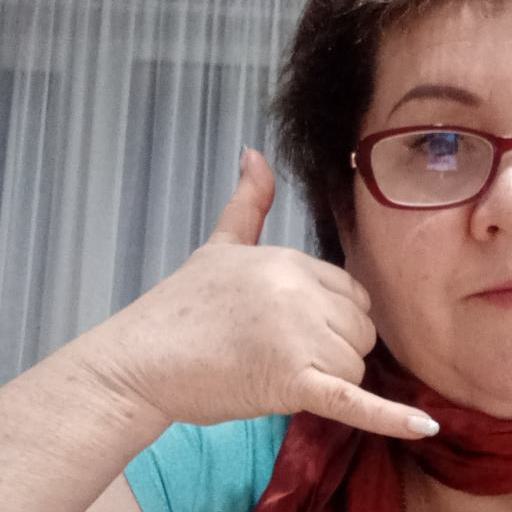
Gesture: call